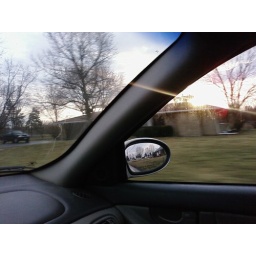
Driving somewhere in a car looking at stuff out of the window thing